Attachment Unit Interface

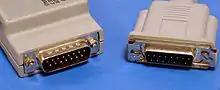
AUI Connectors. The male connector (left) is on the MAU and the female connector (right) is on the DTE device (typically either a computer or an Ethernet hub). Note the sliding clip.

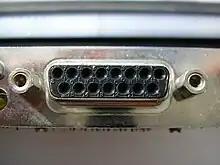
AUI Connector with numbered pins on the DEC EtherWorks LC (DE100) Ethernet controller. Note the jackposts (as opposed to a sliding clip).

The Attachment Unit Interface (AUI) is a physical and logical interface defined in the IEEE 802.3 standard (additionally published in FIPS PUB 107) for 10BASE5 Ethernet and the earlier DIX standard. The physical interface consists of a 15-pin D-subminiature connector that links an Ethernet node's physical signaling to the Medium Attachment Unit (MAU), sometimes referred to as a transceiver. An AUI cable can extend up to , though often the MAU and data terminal equipment's (DTE) medium access controller (MAC) are directly connected, bypassing the need for a cable. In Ethernet implementations where the DTE and MAU are combined, the AUI is typically omitted.